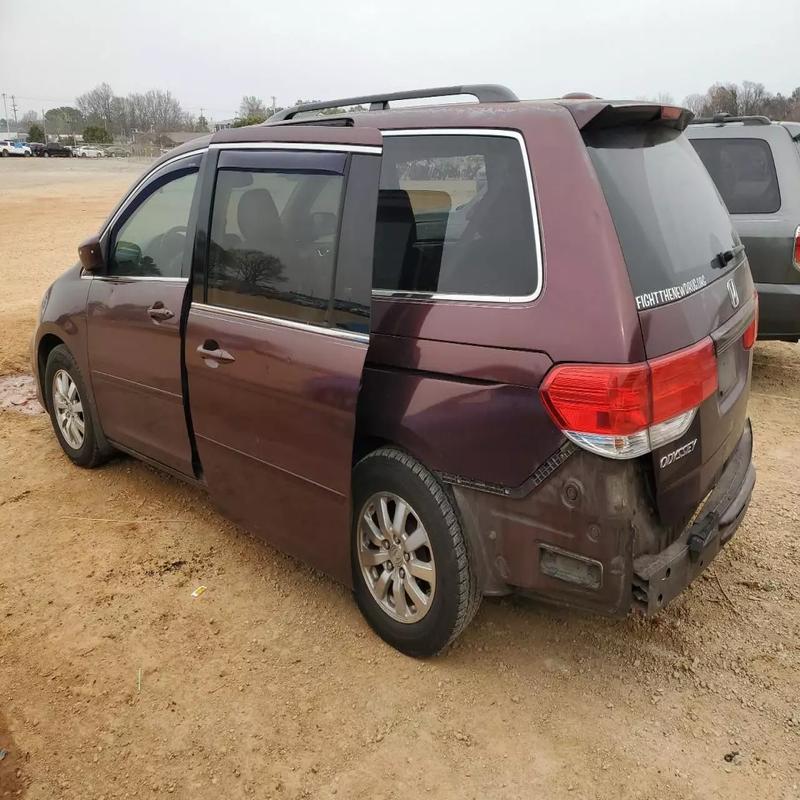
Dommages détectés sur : porte arrière gauche, pare-choc arrière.
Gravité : majeur